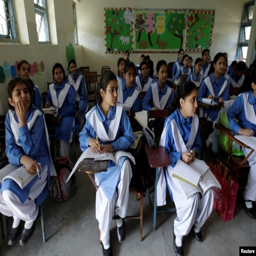
students listen to their teacher during a lesson for girls .